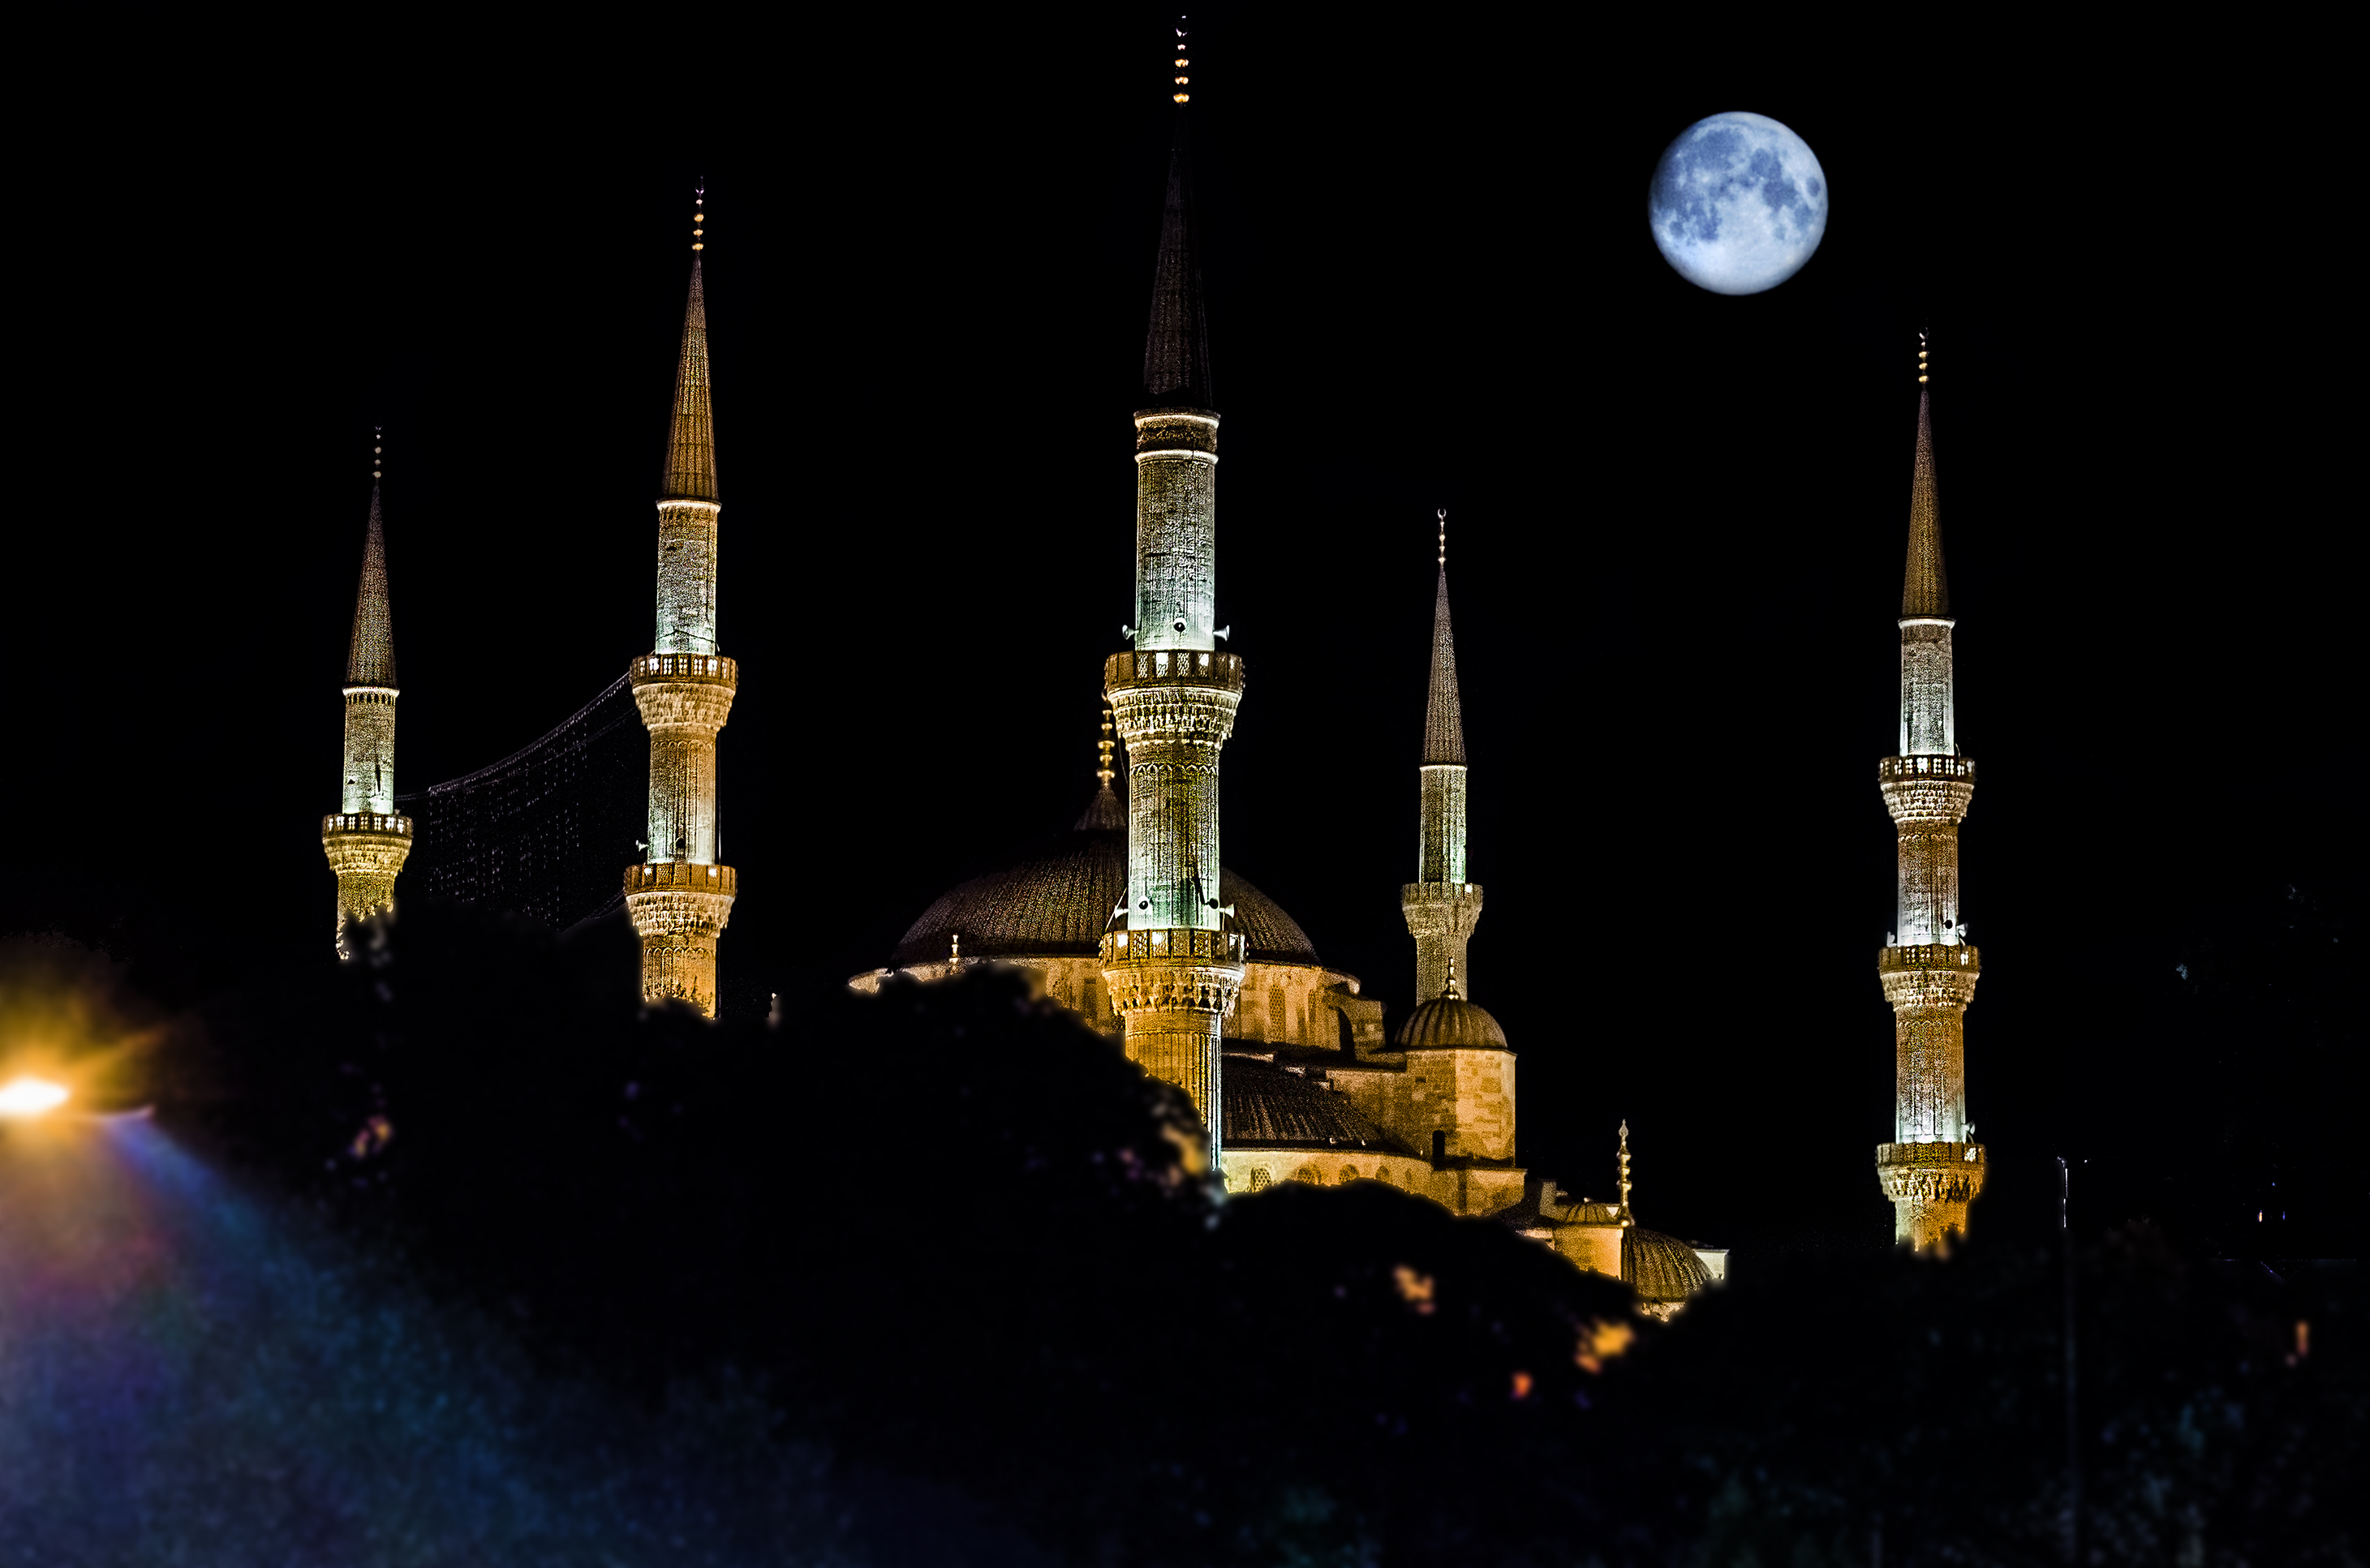
istanbul, turkey, blue mosque, building, sky, light, moon, lighting, finial, landmark, midnight, city, tower, darkness, space, window, dome, event, steeple, spire, byzantine architecture, place of worship, holy places, khanqah, astronomical object, night, facade, skyscraper, cone, art, mosque, tourist attraction, historic site, symmetry, stupa, moonlight